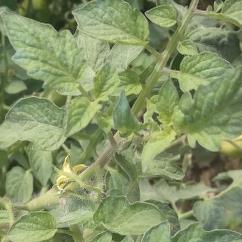
Crop: Tomato
Condition: healthy-leaf